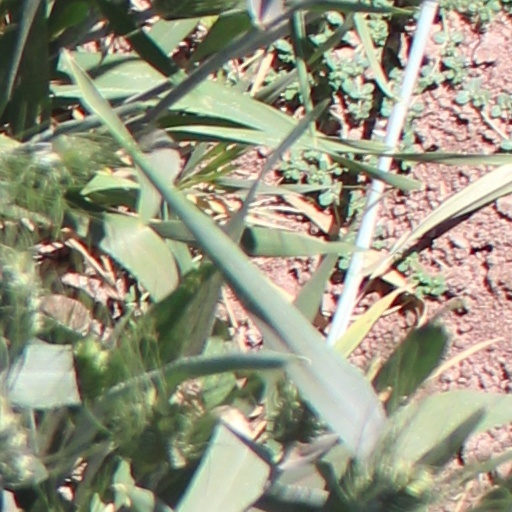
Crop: wheat